Riversdale (Riverdale Park, Maryland)

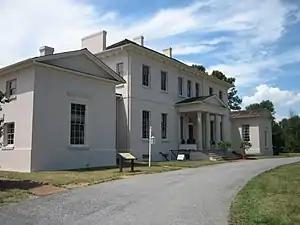
Riversdale in 2007

For thirteen years Riversdale housed the Peeters/Stier collection of European paintings, which was unique in the United States at that time. That collection included more than 63 paintings by such artists as Peter Paul Rubens, Anthony van Dyck, Jan Brueghel the Elder and Titian. Most of the larger pieces were kept in storage, and in 1816 they were returned. Before they were packed, Rembrandt Peale persuaded Rosalie Calvert to display them for two weeks at Riversdale in April 1816. Rosalie became the owner of Riversdale in the same year, but died in 1821. George Calvert continued to live there until his death in 1838. The estate was divided between his sons George Henry and Charles Benedict Calvert. Charles Benedict lived his whole life at Riversdale, pursuing agricultural studies. His unique octagonal "cow-house" was particularly notable, but it burned in 1910. In July 1845, the homestead was highlighted in the first issue of the monthly publicaiton, "The American Farmer". Charles Benedict died in 1864. The property was then divided between his widow Charlotte and five children, with Charlotte in the mansion. The core of the property was eventually sold to John Fox and Alexander Lutz of New York in 1887.